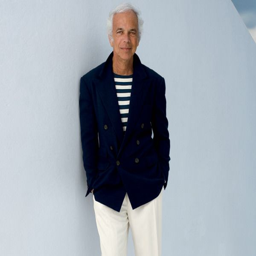
with his classic look , organization leader represents traditional style like no other designer .